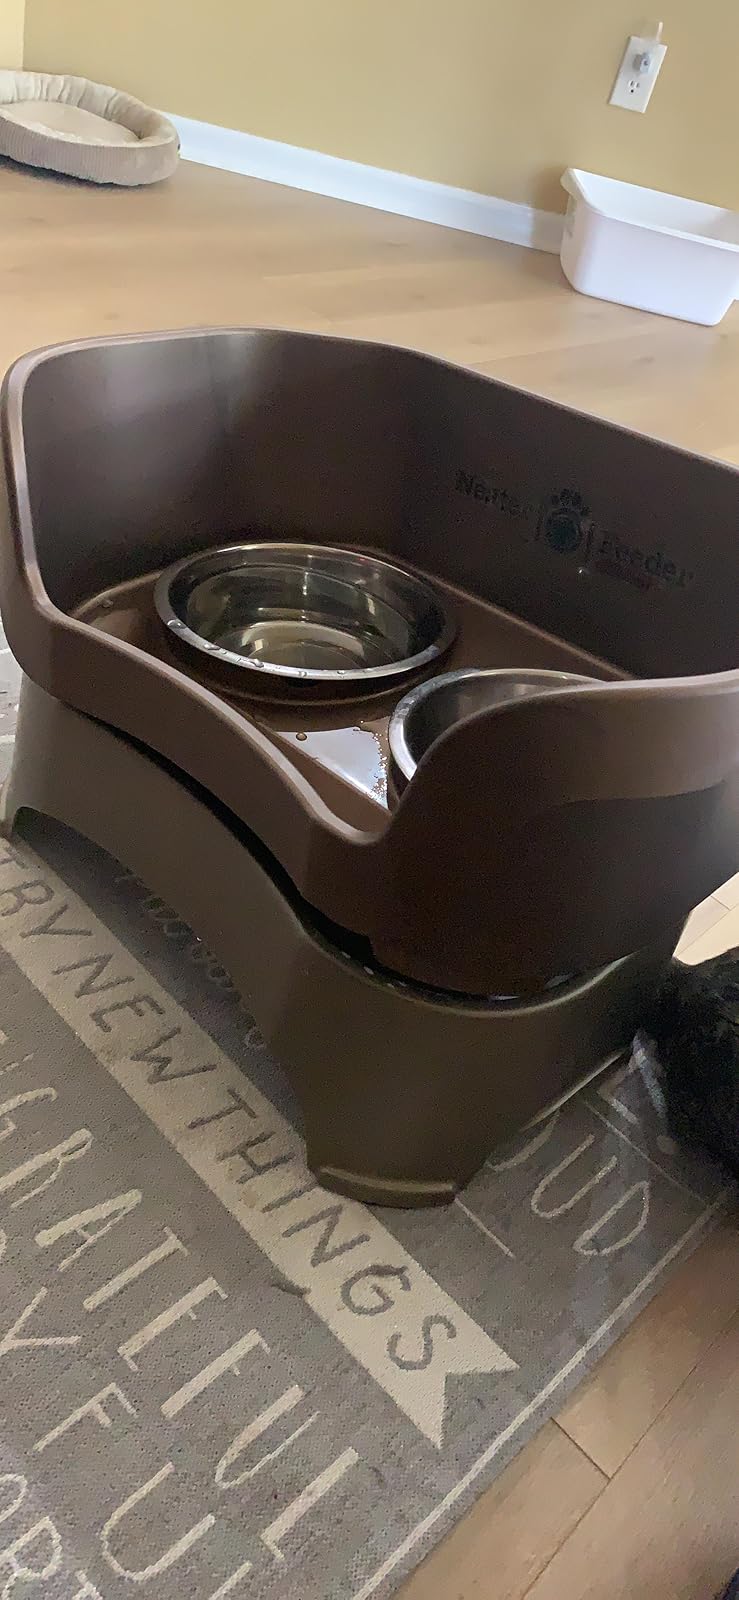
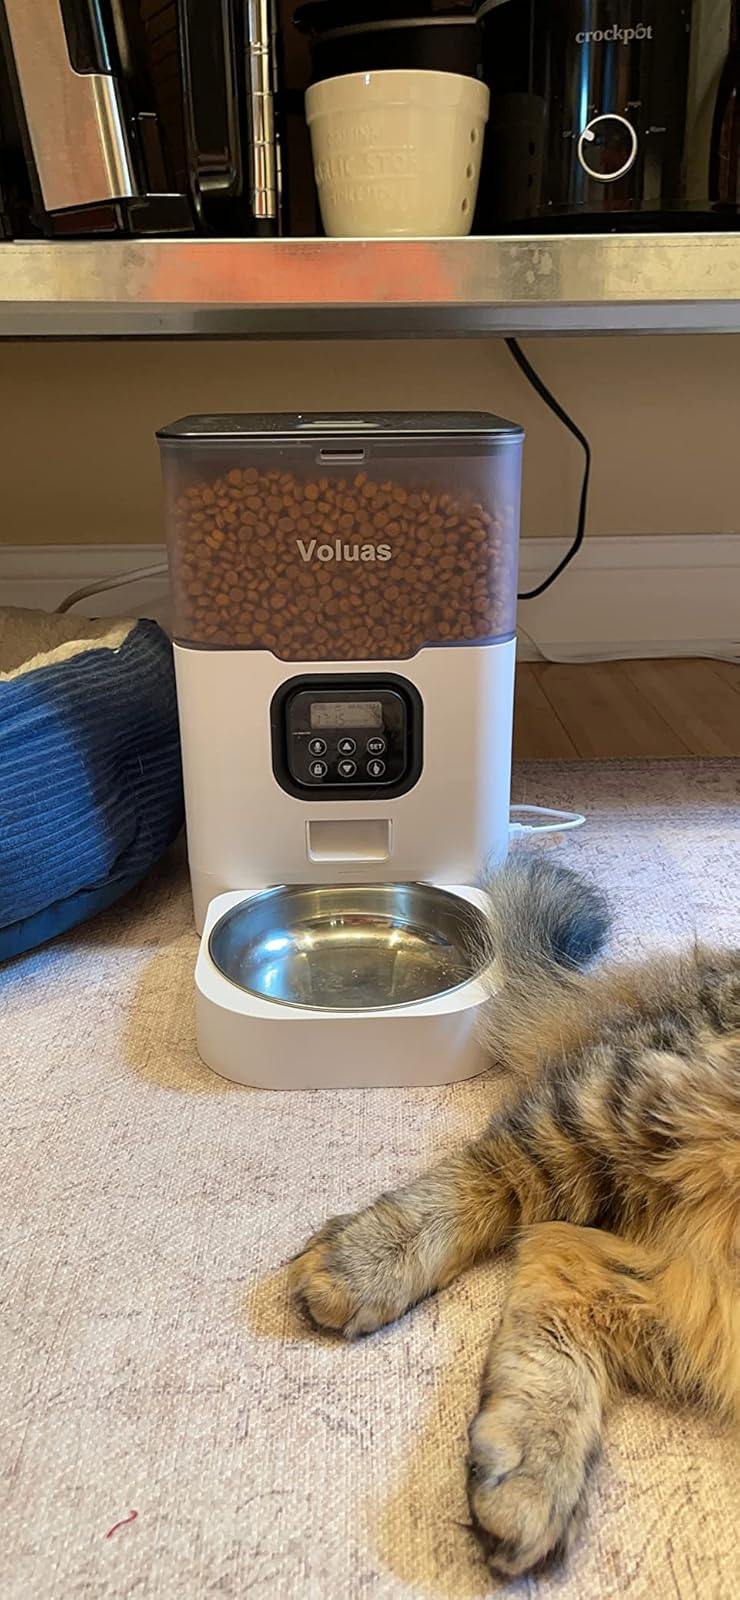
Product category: items_feeder
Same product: no